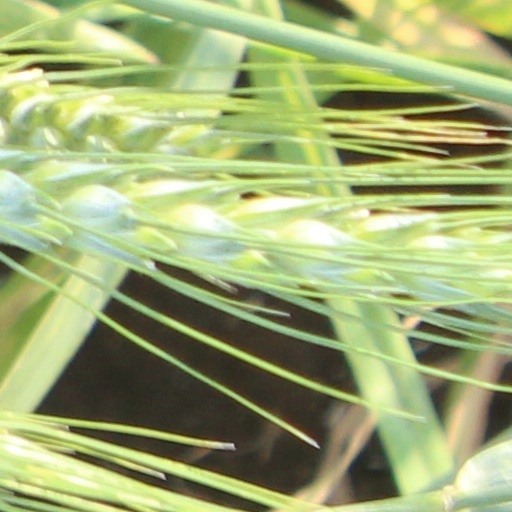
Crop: wheat